The Five Orange Pips

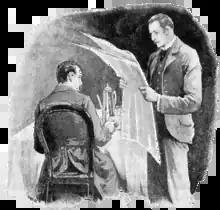
Watson reads Holmes the latest news about their client John Openshaw, 1891 illustration by Sidney Paget

"The Five Orange Pips", one of the 56 Sherlock Holmes short stories written by Sir Arthur Conan Doyle, is the fifth of the twelve stories in "The Adventures of Sherlock Holmes".